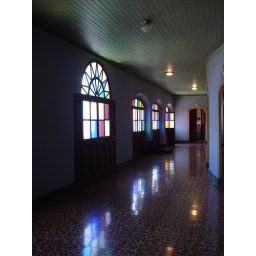
The halls flanking either side of the main theater are lit by stained glass windows.